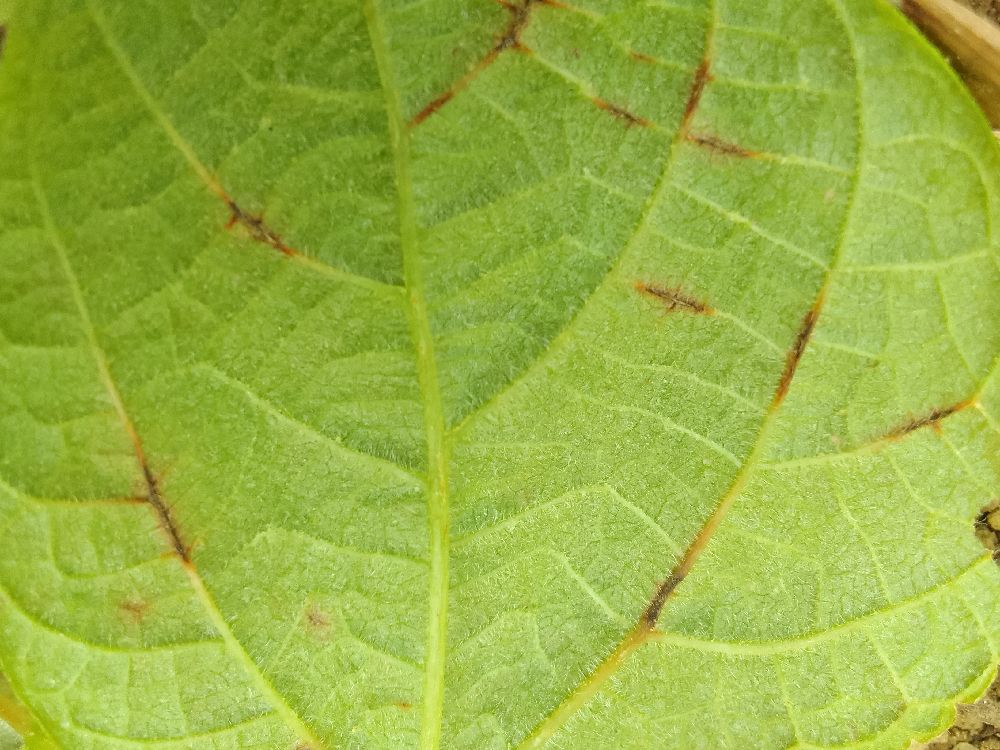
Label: anthracnose